Jack C. Massey

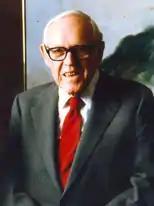

Jack Carroll Massey (June 15, 1904 – February 15, 1990) was an American venture capitalist and entrepreneur who owned Kentucky Fried Chicken, co-founded the Hospital Corporation of America, and owned one of the largest franchisees of Wendy's. He was the first American businessman to take three different companies public.